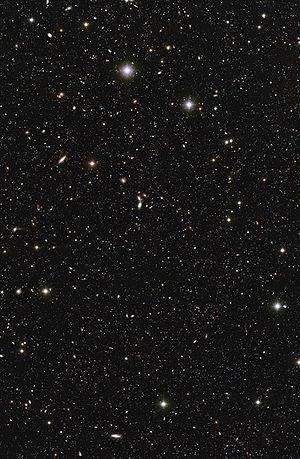
Cet article recense les champs profonds qui ont été photographiés à ce jour. Un champ profond est une image ou un assemblage d’images d'une petite région de l'espace.